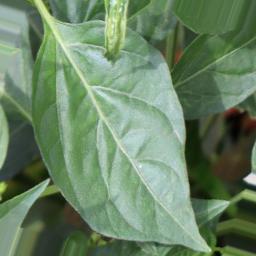
Label: healthy